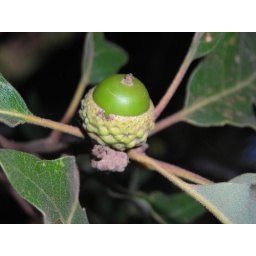
a little green yet, but come months end these puppies will be all over the ground!